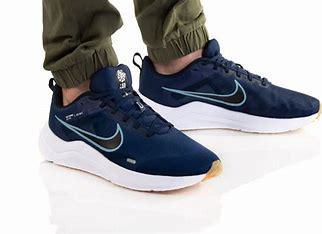
Brand: Nike
Model: Downshifter 12